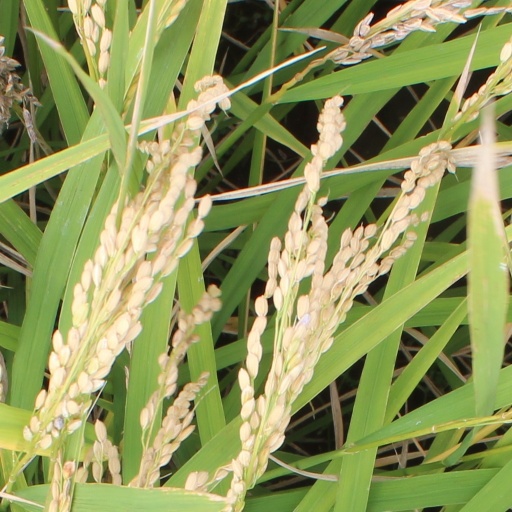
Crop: rice